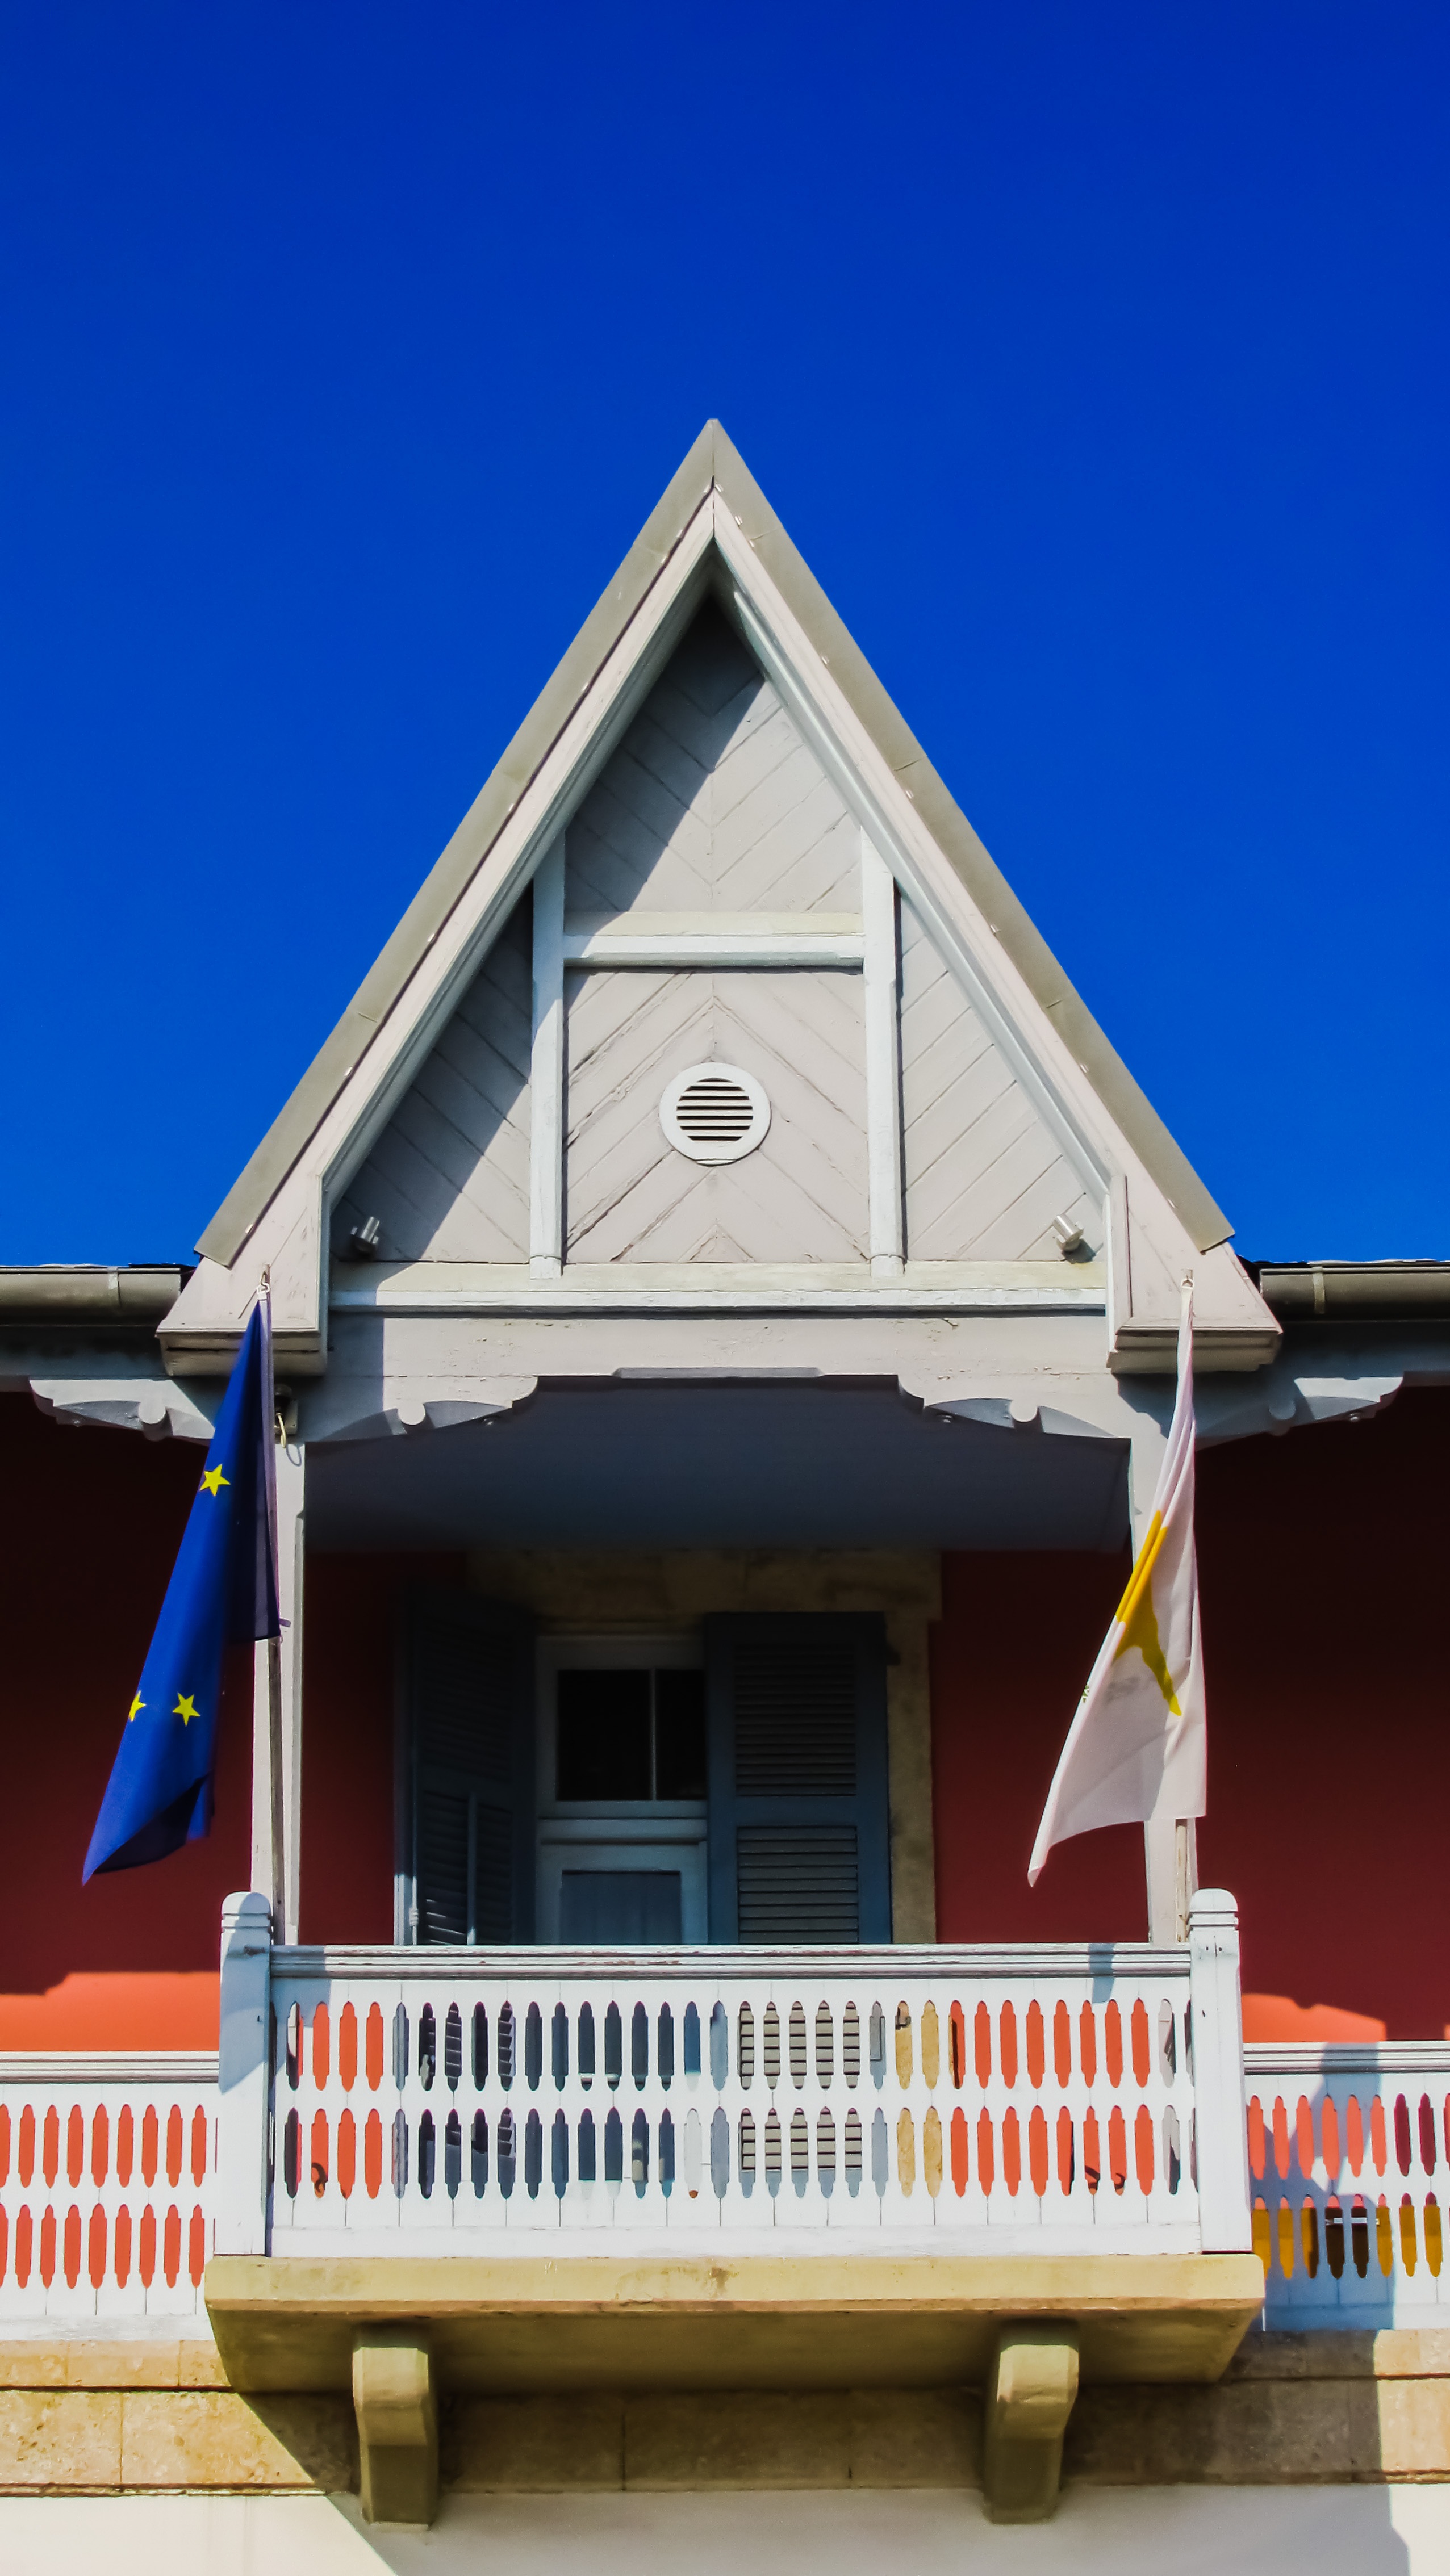
architecture, house, building, home, balcony, facade, place of worship, administration, cyprus, larnaca, colonial style, outdoor structure